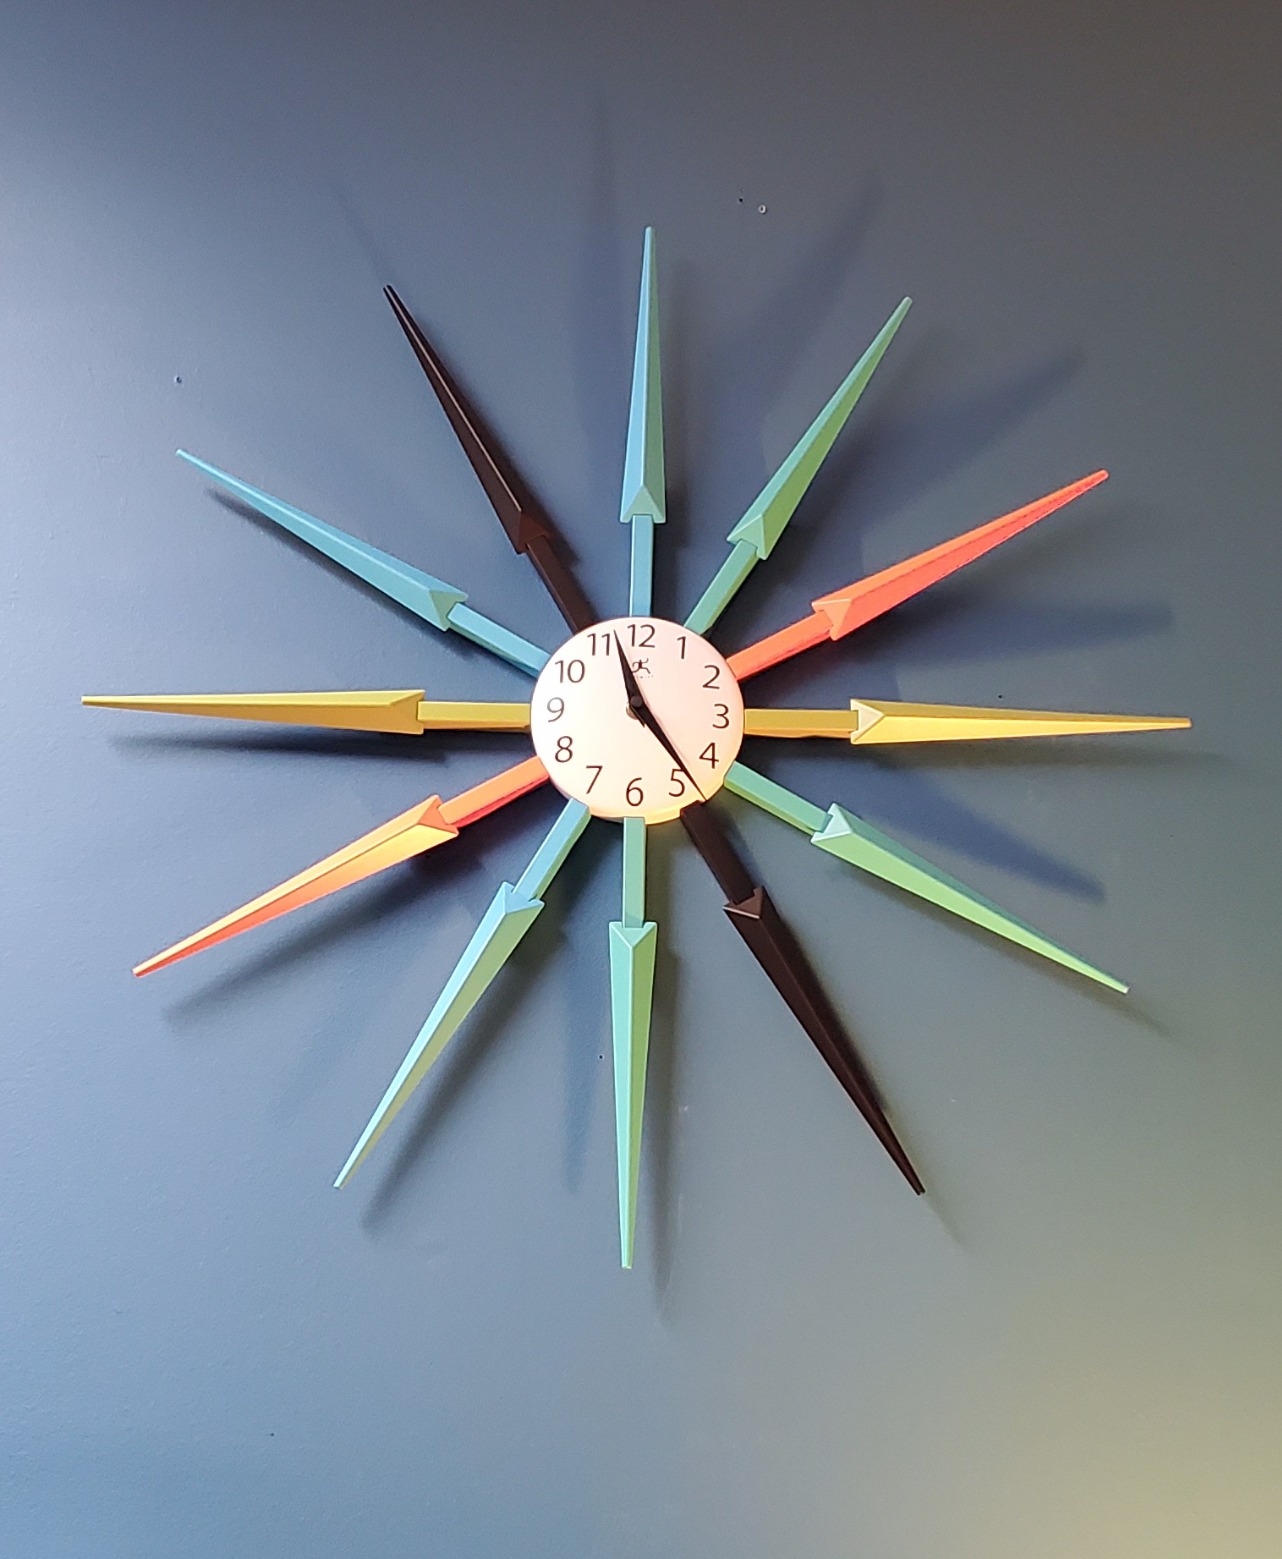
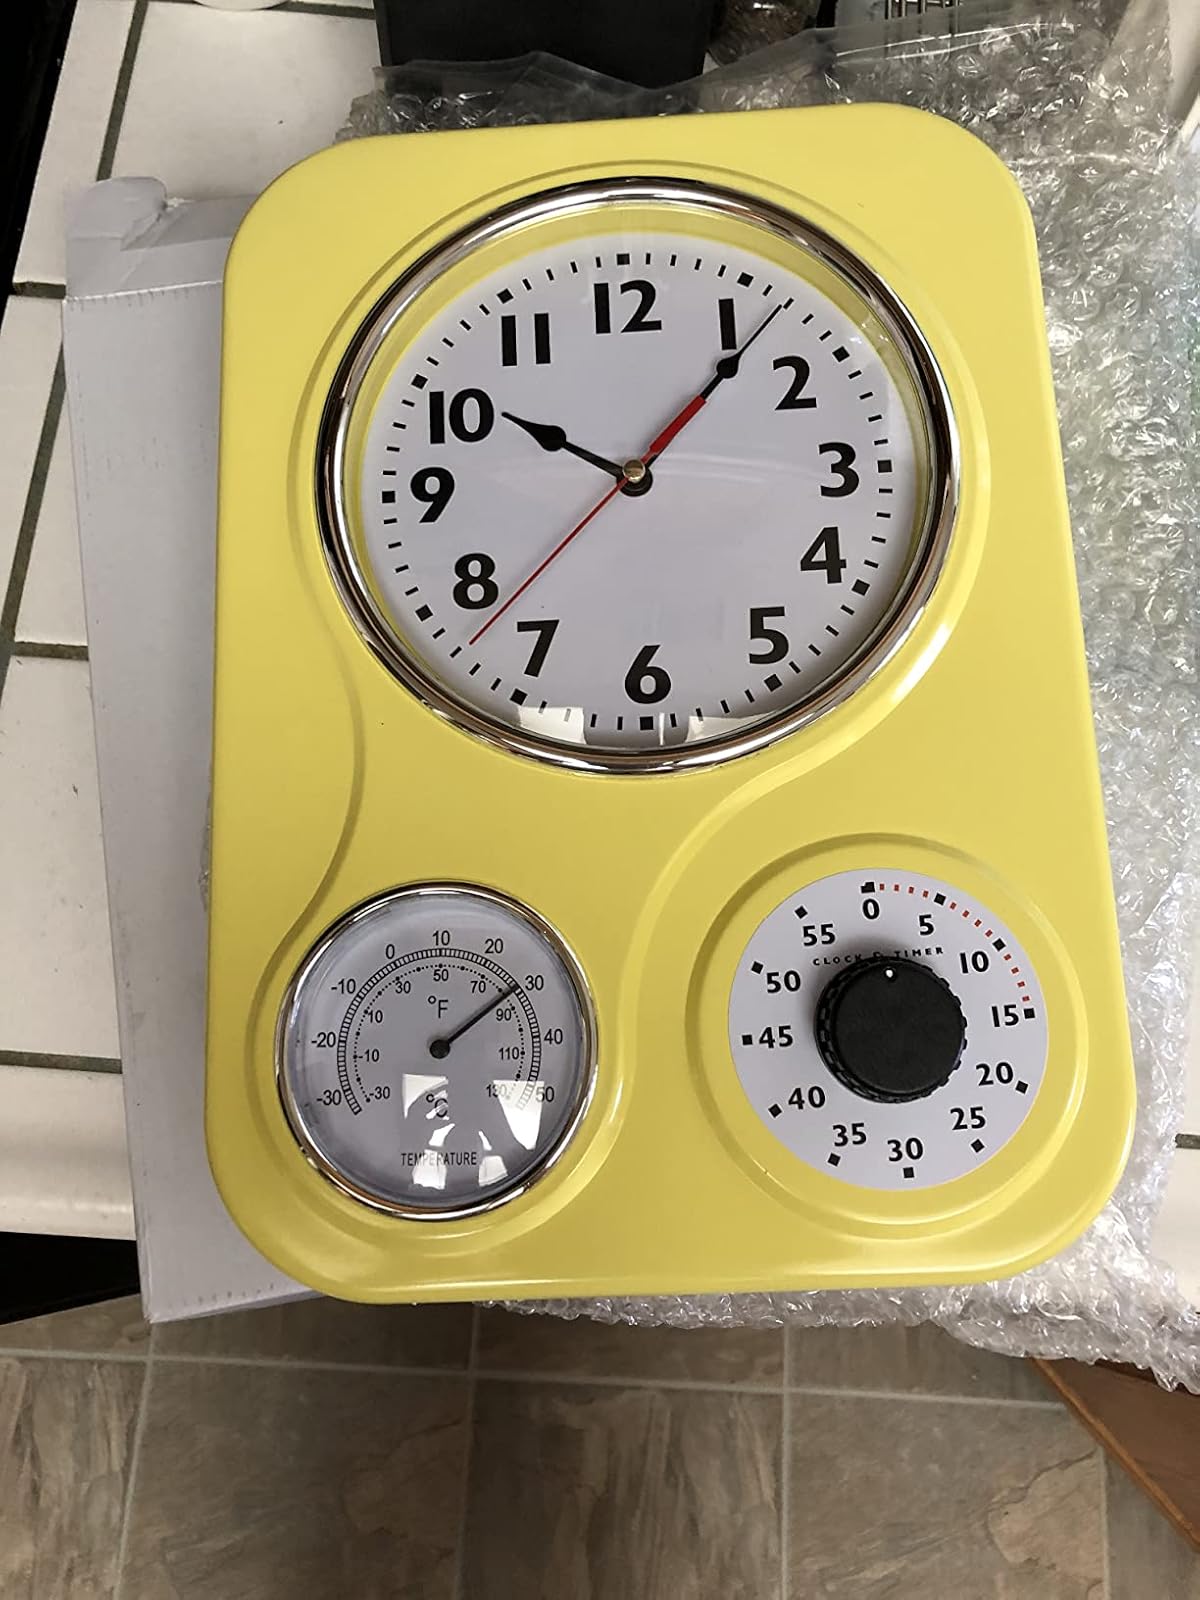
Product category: clock
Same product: no